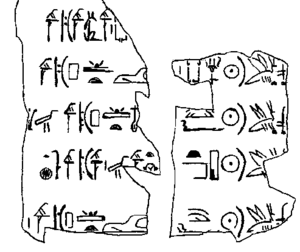
Sahathor est un roi de la XIIIᵉ dynastie.